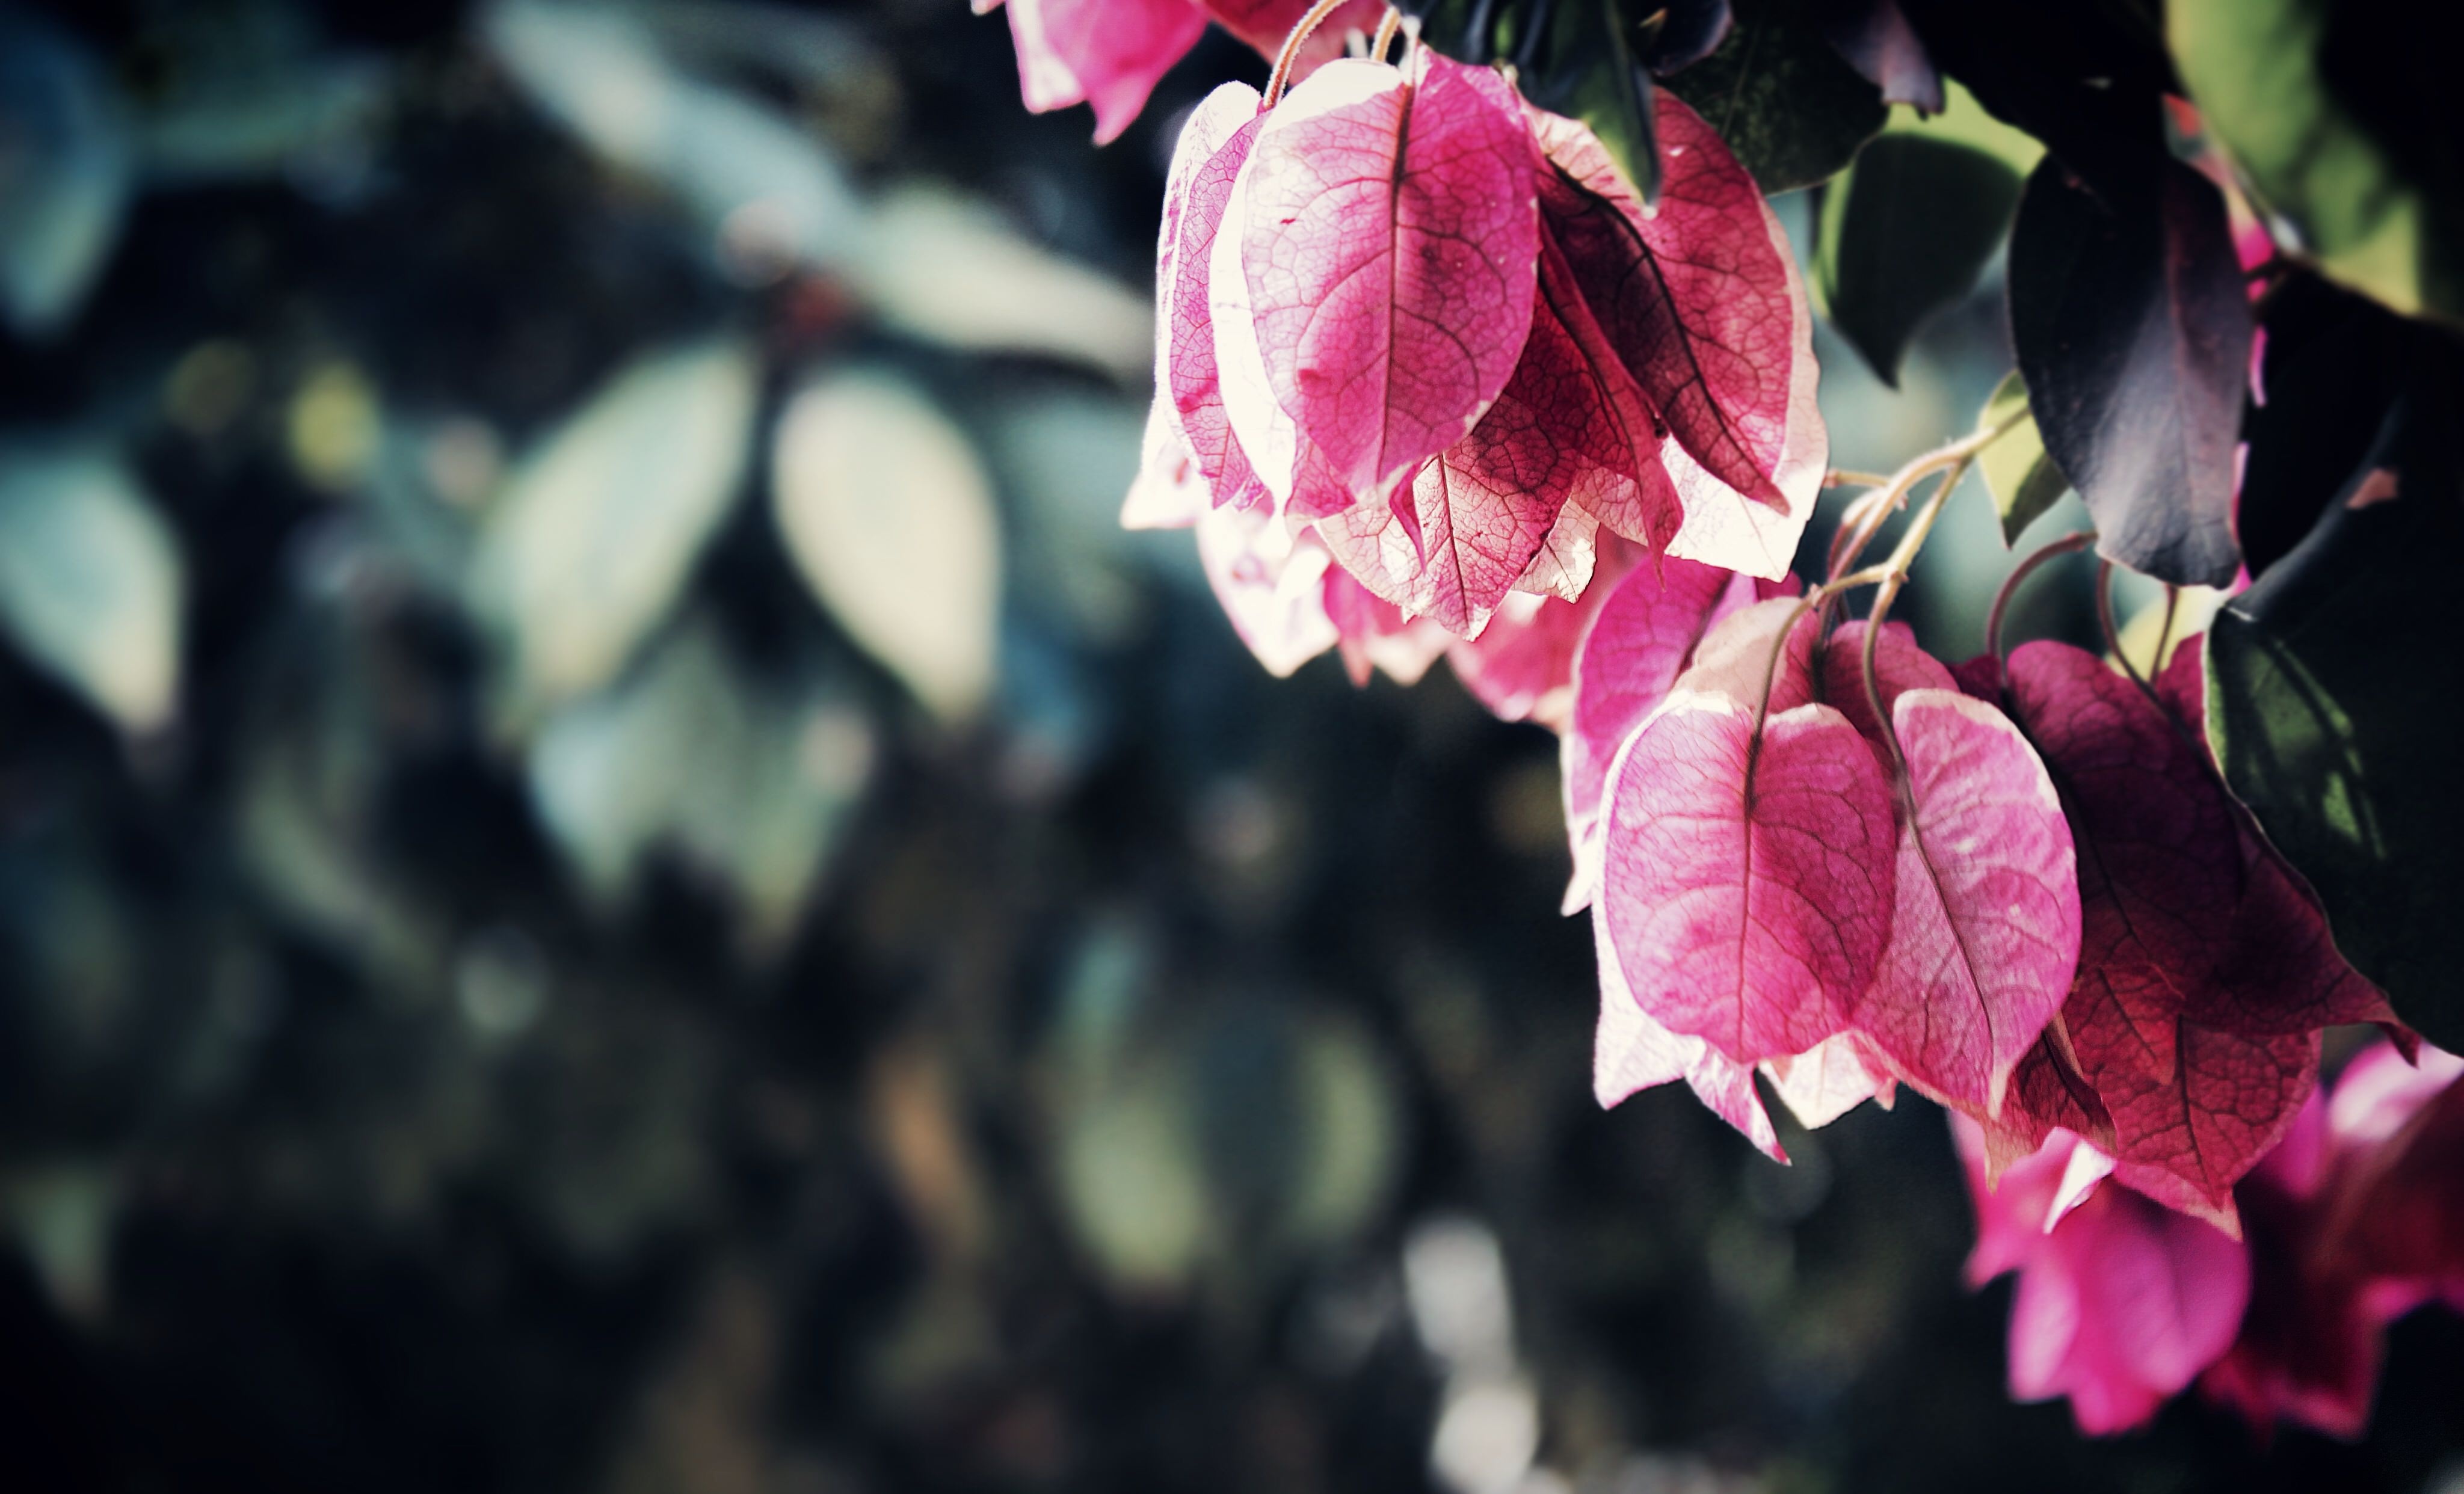
tree, nature, branch, blossom, plant, photography, sunlight, leaf, fall, flower, petal, summer, rose, decoration, spring, red, color, autumn, botany, garden, pink, flora, season, close up, outdoors, shrub, bright, beautiful, macro photography, flowering plant, bougainvilleas, woody plant, land plant